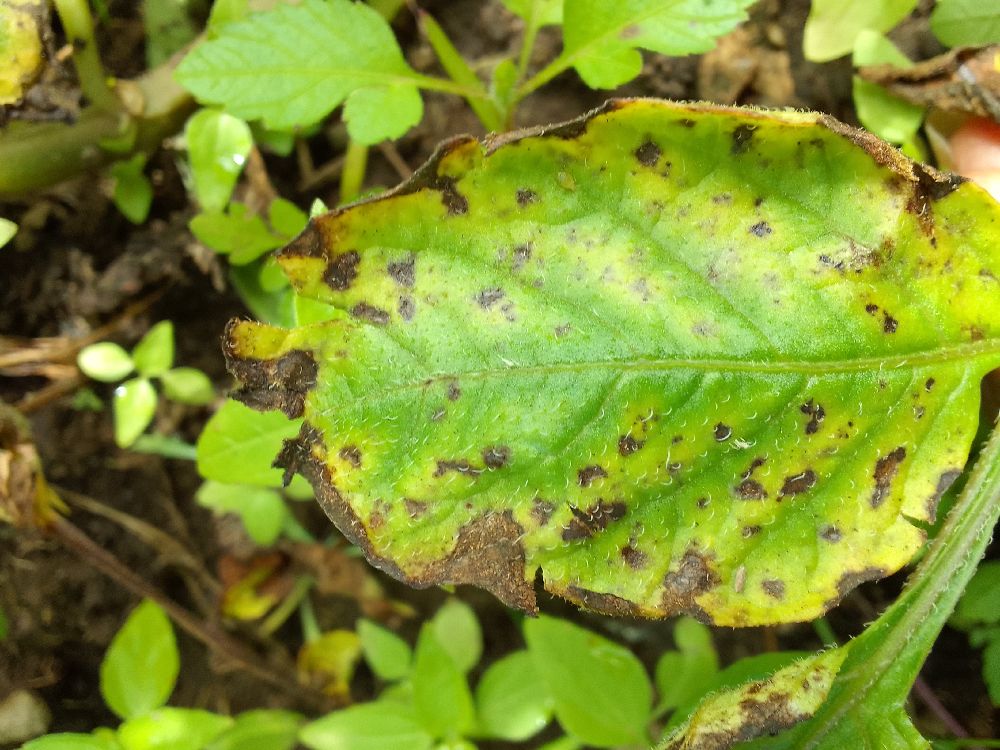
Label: Early blight